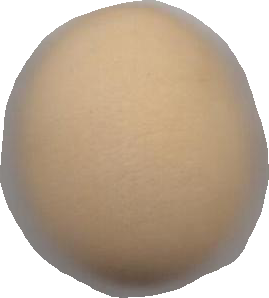
Variety: Dega